Ralph DePalma

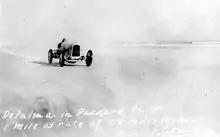
DePalma in his Packard '905' Special in 1919

DePalma was an intense competitor but one of the most popular racers with his fellow drivers and the fans because of his good sportsmanship, a quality he displayed on and off the track. In June 1917 he lost to Barney Oldfield in a series of 10 to 25 mile match races at the Milwaukee Mile. On February 12, 1919, at Daytona Beach, Florida, he drove a Packard to a world speed record of over a measured mile (1.6 km). International competition began following the adoption of the three liter engine limit in the U.S. and Europe in 1920. DePalma began the year driving for the French manufacturer, Ballot. His Ballot vehicle won the pole position for the 1920 Indianapolis race and he led for many laps but bad luck dogged him in the race (faulty bearings on the Ballot) and he did not finish. However, DePalma did race his Ballot vehicle in the Elgin Road Race and won his third Elgin trophy in 1920. Then in 1921 DePalma traveled with other Americans to Le Mans to compete in the French Grand Prix. There, he finished second to the Duesenberg driven by fellow American, Jimmy Murphy. DePalma won the Canadian national championship in 1929.